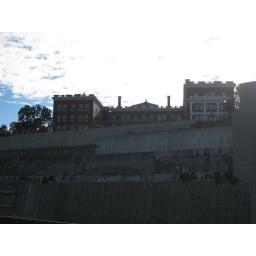
Photos taken walking the Mississippi River from Lake Street bridge to Lock &amp;amp; Dam 1 in Minneapolis.